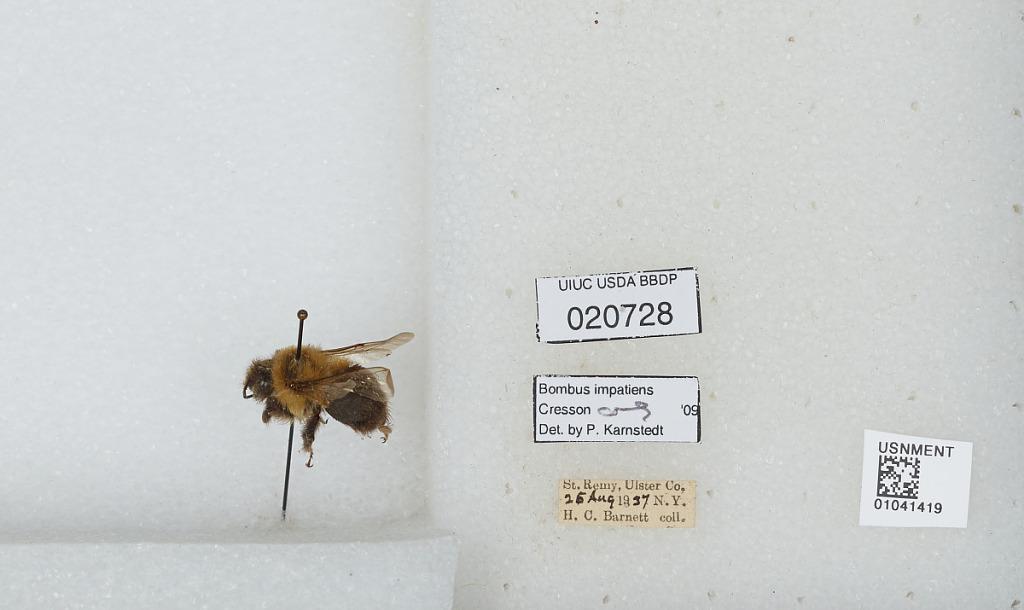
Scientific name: Bombus sp.
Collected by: H. Barnett
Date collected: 1937-8-25
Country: United States
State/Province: New York
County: Ulster
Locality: St. Remy
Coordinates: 41.8833, -74.0214
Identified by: Karnstedt, P.